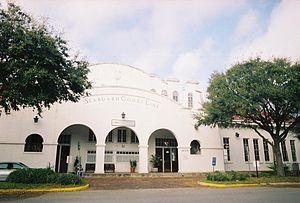
La gare d'Orlando est une gare ferroviaire des États-Unis, située sur le territoire de la ville d'Orlando dans l'État de Floride.